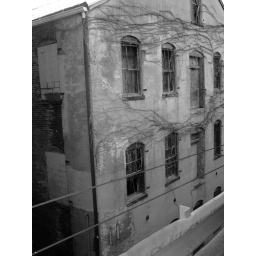
Black and white photo of an abandoned building in Springfield, OH taken from the parking garage next door.